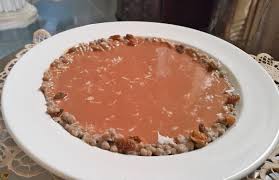
Lii nag dafa mel ne fonde boo xam ne danoo teg tegedege ci kawam. Mu nekk loo xamente ne bari na Senegaal lool. Nit ñi tamit bëgg nañu ko di ko lekk, di ko namm saa su nekk.